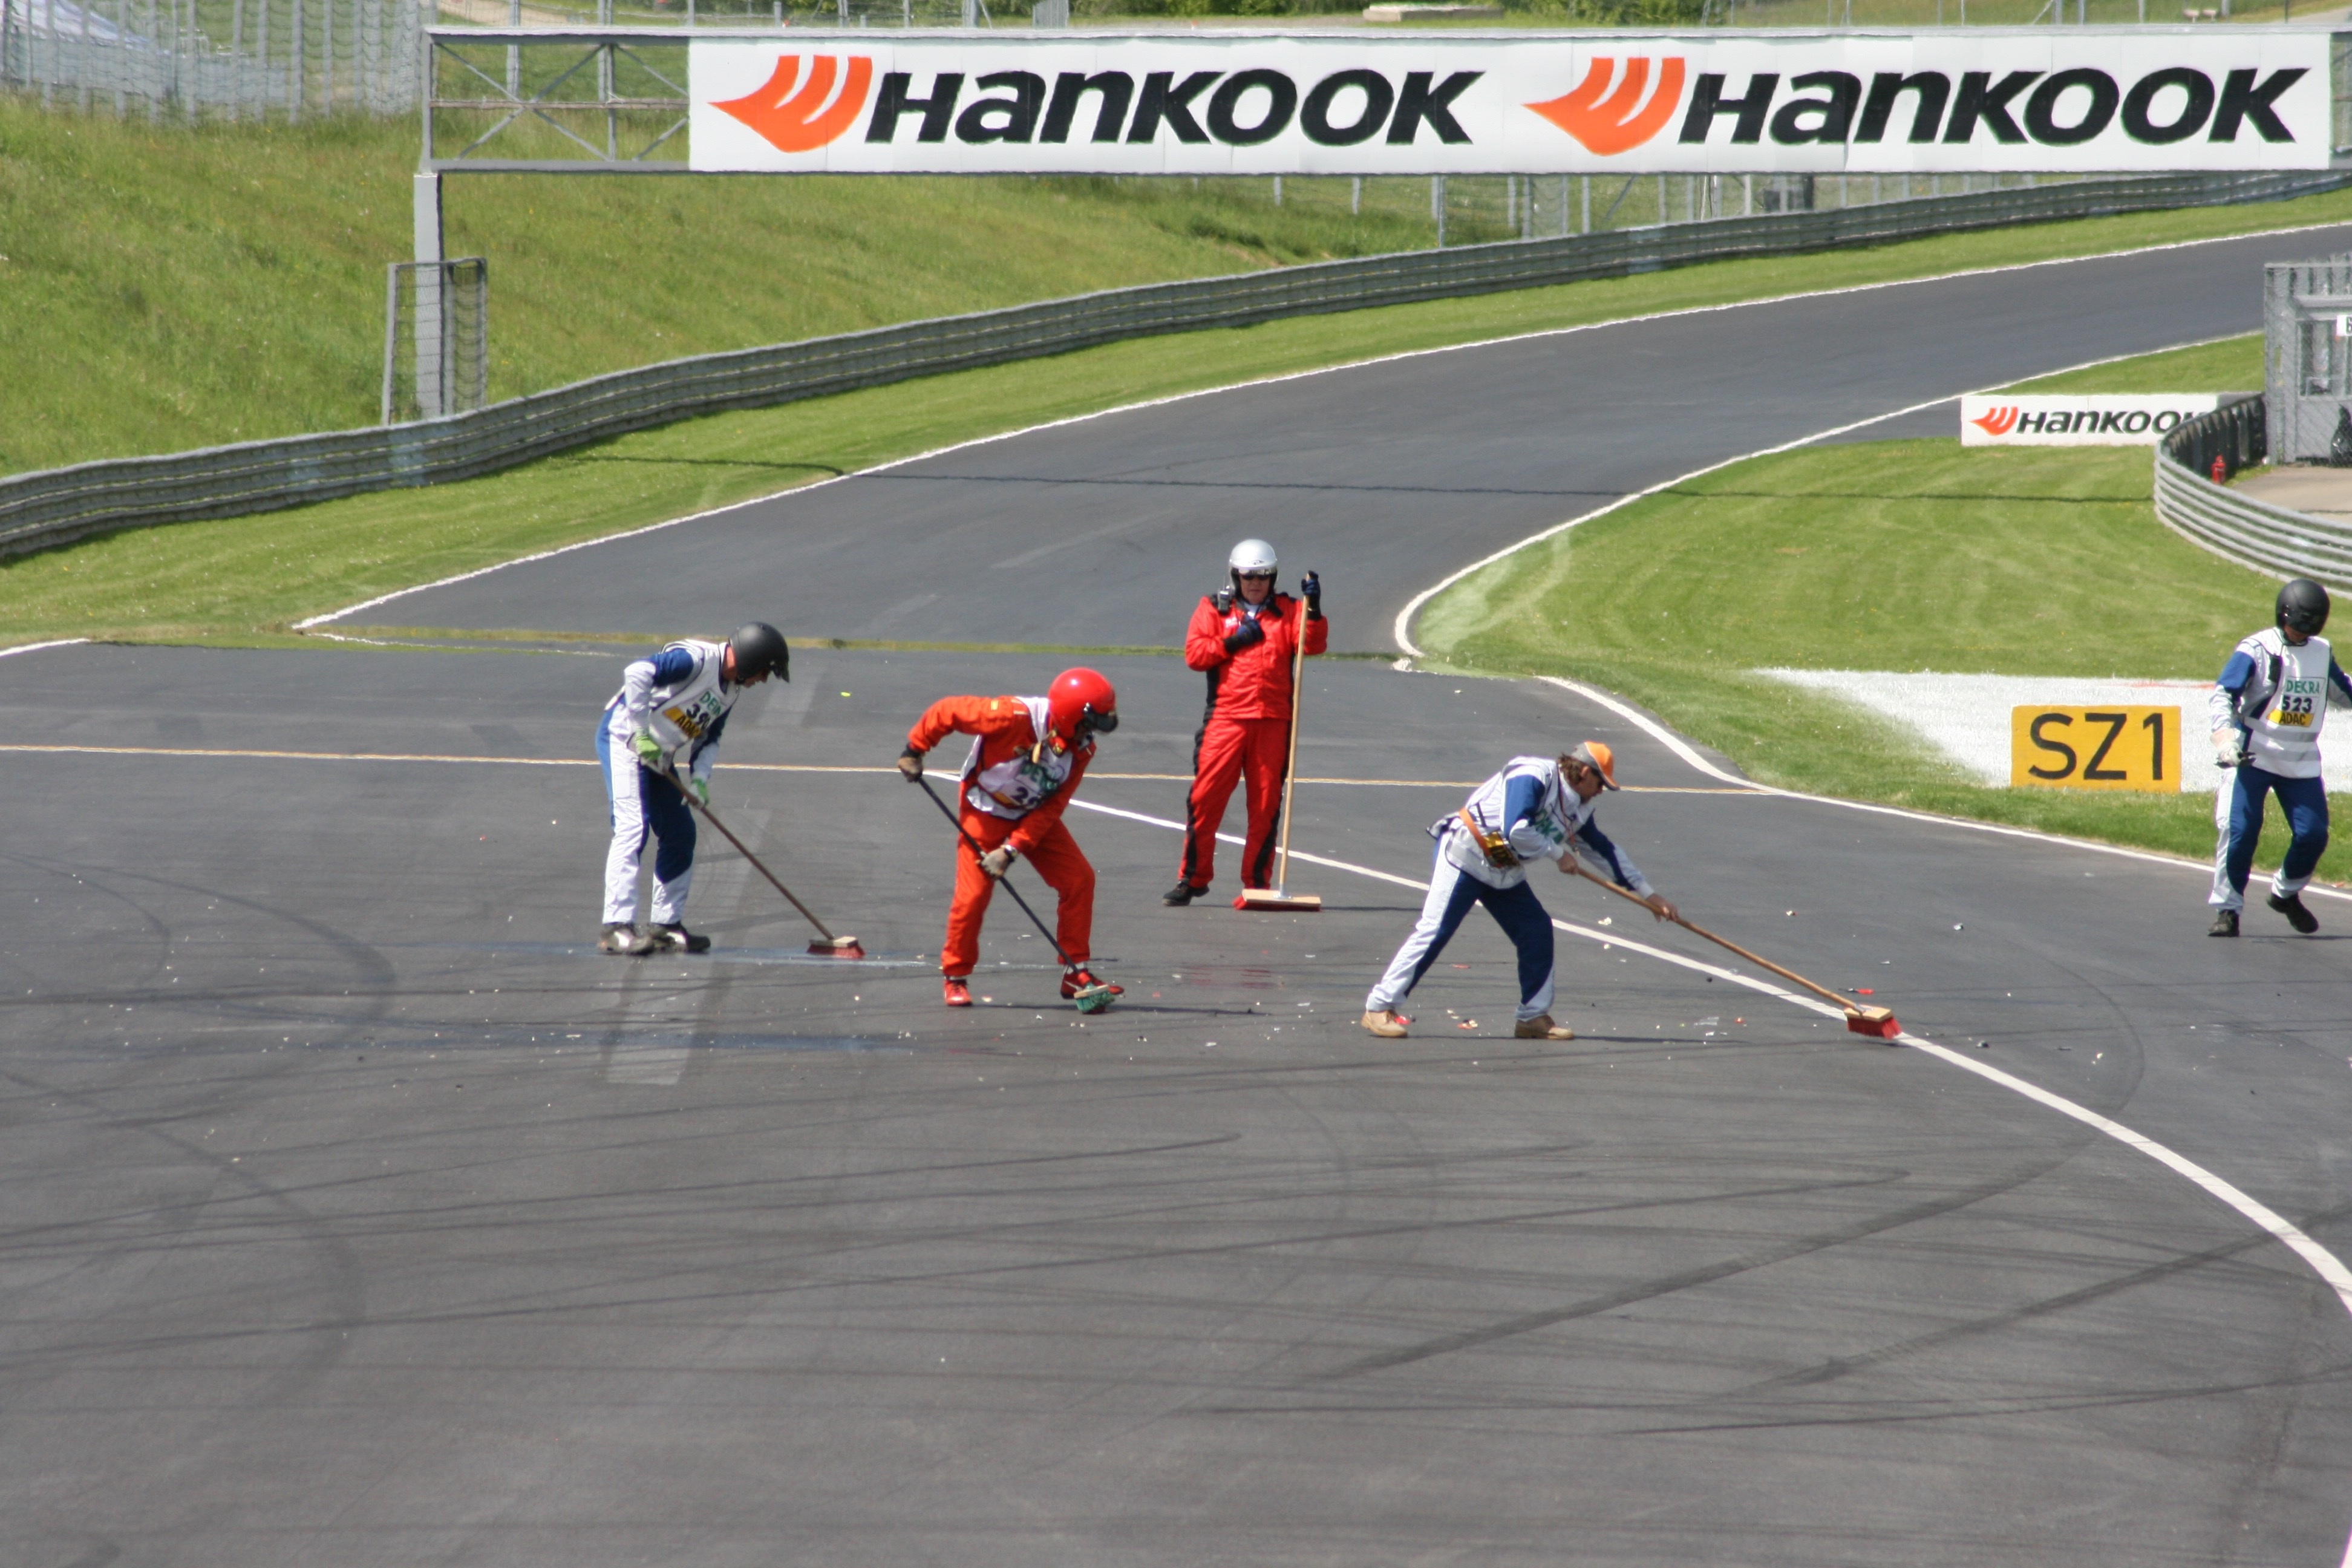
structure, stadium, sports, racing, race track, accident, car racing, formula 1, dtm, red bull ring, sport venue, bandy, inline speed skating